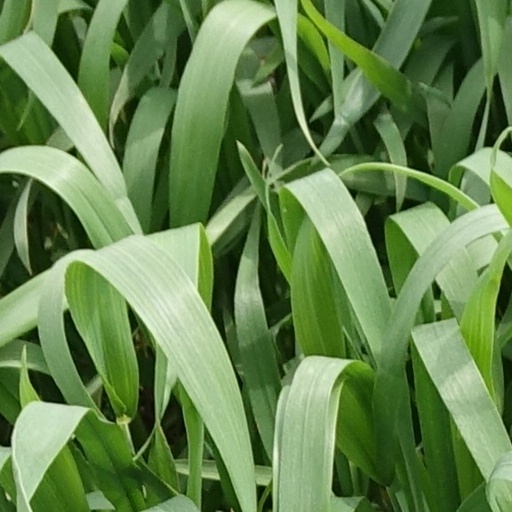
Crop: wheat